Reform Scotland

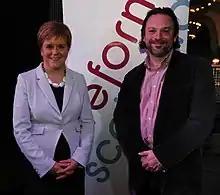

Reform Scotland is a Scottish think tank based in Edinburgh. Established in 2008, Reform Scotland is the successor to think tank Policy Institute (1999–2008).